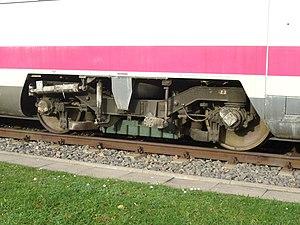
L´InterCityExperimental était un train automoteur électrique d'essai de la Deutsche Bundesbahn (DB) pour le développement du trafic à grande vitesse en RFA, prédécesseur des trains Intercity-Express (ICE) de la Deutsche Bahn (DB).